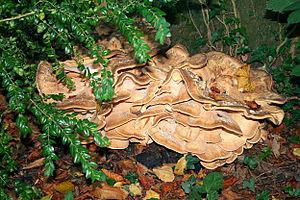
Polypore géant, Houyet, Belgique
Meripilus giganteus, le Polypore géant, est une espèce de champignons basidiomycètes de la famille des Meripilaceae.